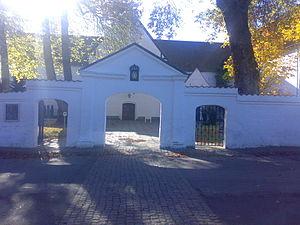
Dronninglund est une ville de la commune de Brønderslev dans le Jutland au Danemark.